Australian Platinum Koala

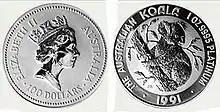
The obverse and reverse of the Platinum Koala (1991)

The Platinum Koala is an Australian platinum bullion coin minted by the Perth Mint between 1988 and 2008. The Platinum Koala is notionally legal tender, that is a legal means of payment (in Australia).